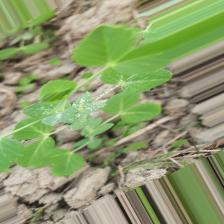
Label: Powdery Mildew